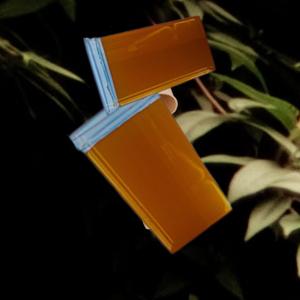
Label: cups